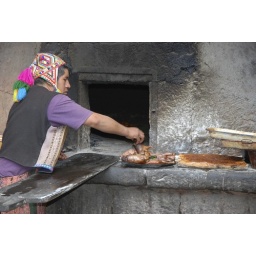
Man preparing bread and guinea pig (cuy) at the community oven in the Pisac Market